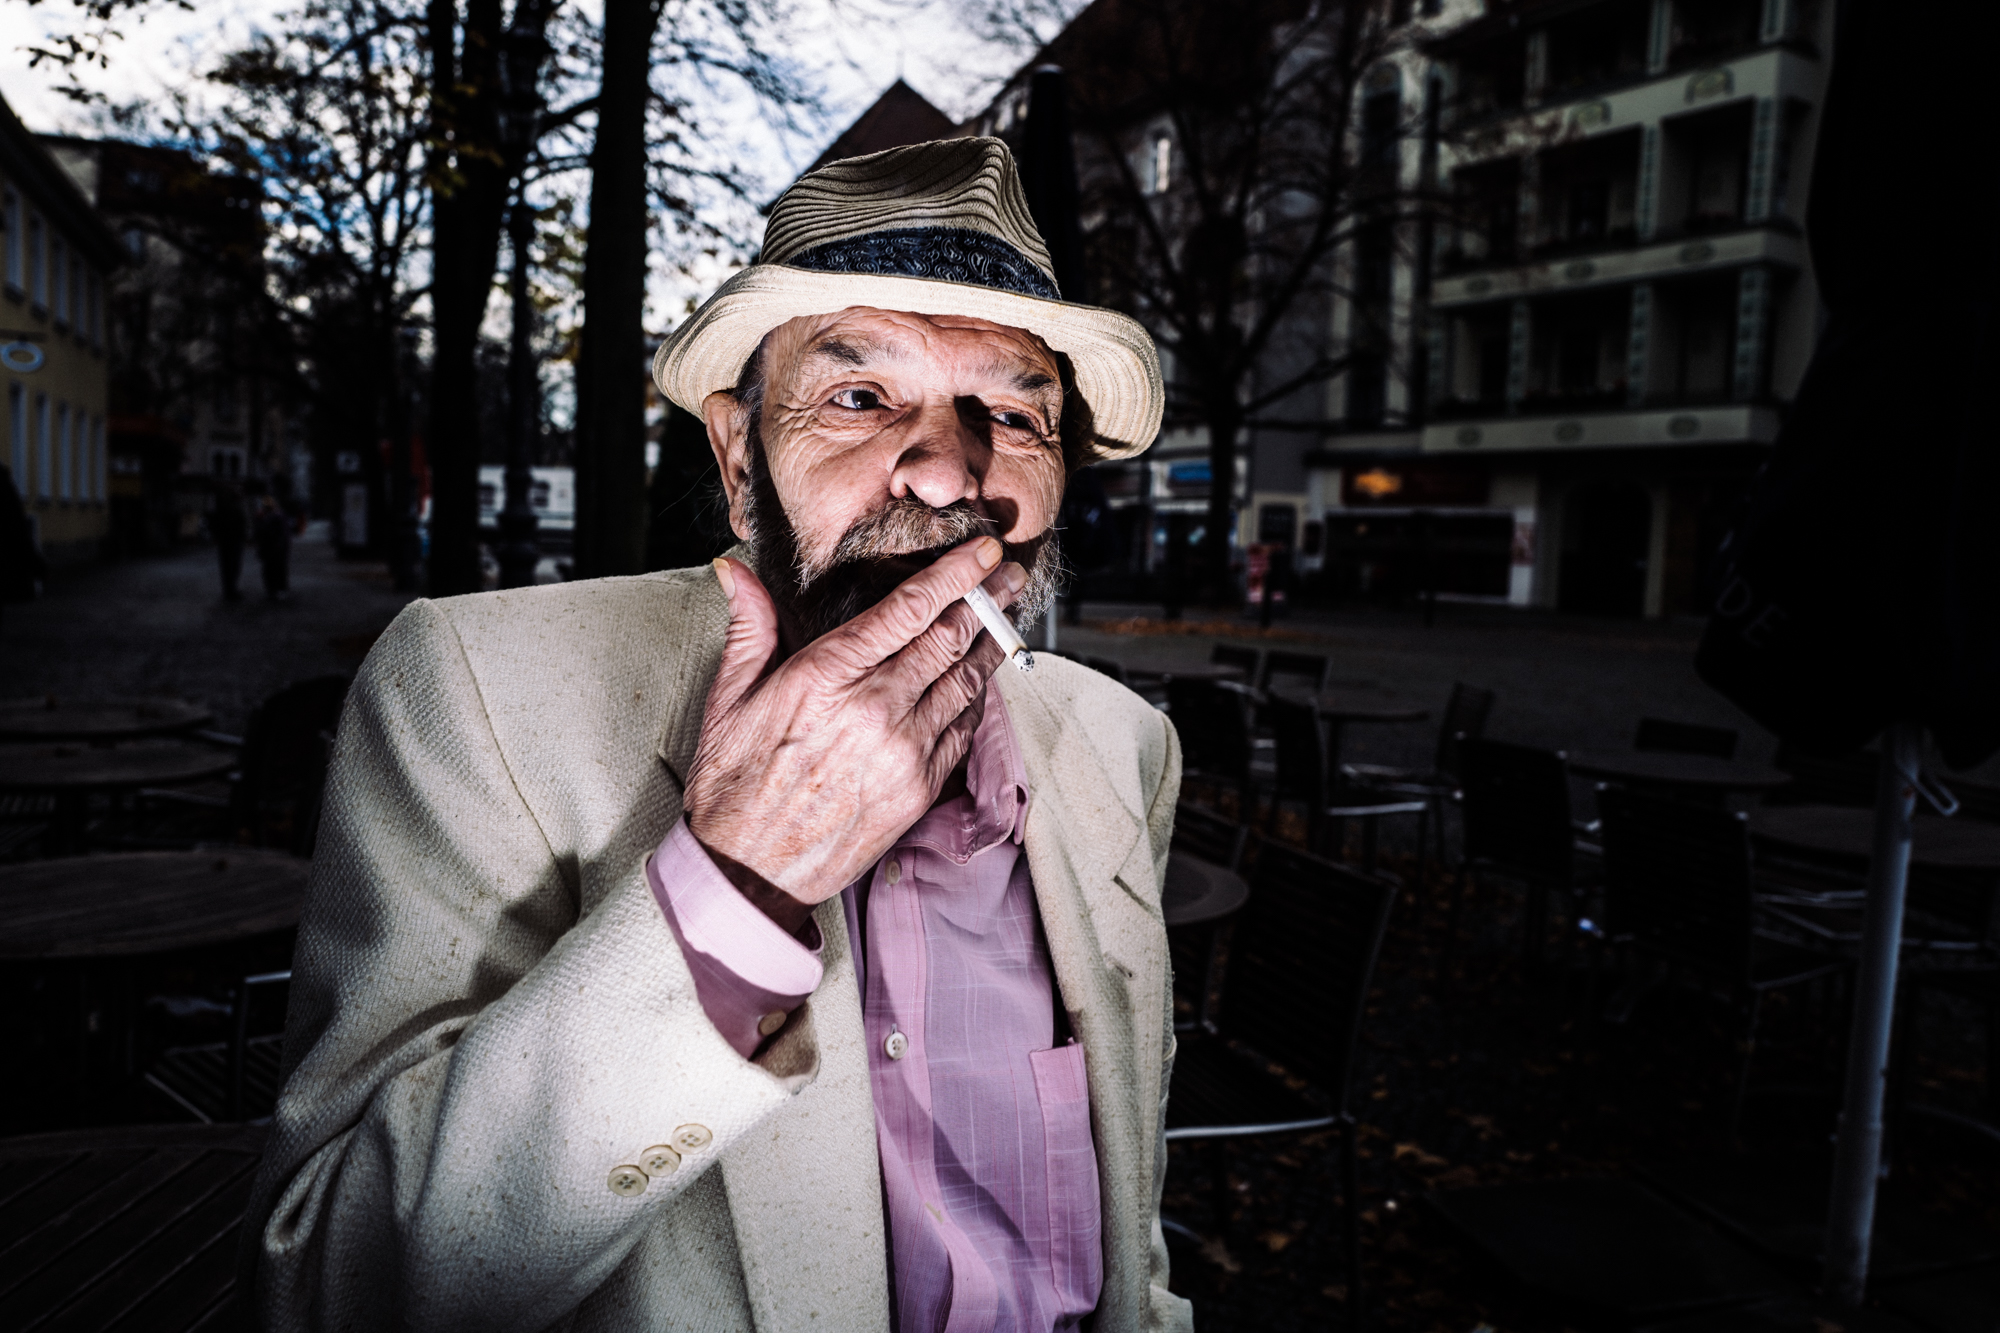
man, street, urban, portrait, beard, streetphotography, bw, blackandwhite, blackwhite, candid, photograph, germany, berlin, streetphoto, schwarzweis, leica, leicaq, strasenfoto, streetpassionaward, schirrmacher, facial hair